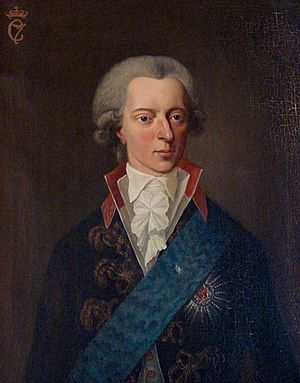
Christian 7.s Orden
Christian 7., ordenens indstifter
Christian 7.s Orden også kaldt Ordenen Tessera Concordiæ var en dansk orden indstiftet 21. oktober 1774. Den blev indstiftet i anledning Arveprins Frederik bryllup og kan have vært en erstatning for Mathildeordenen, som forsvandt i 1772 da dronning Caroline Mathildes ægteskab med kong Christian 7. blev opløst og hun blev landsforvist. Ordenens navn på latin betyder tegnet på enighed, en henvisning til nye, harmoniske tilstande i kongefamilien efter Struensees fald. Ordenen Tessera Concoridæ var en hofforden, som kun blev tildelt et begrænset antal medlemmer af kongehuset. Den gik gradvis ud af brug. Ordenen overlevede sandsynligvis ikke enkedronning Juliane Marie, som døde i 1796.